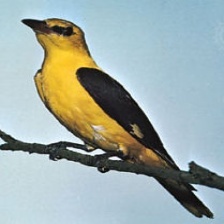
Species: EURASIAN GOLDEN ORIOLE
Scientific name: ORIOLUS ORIOLUS